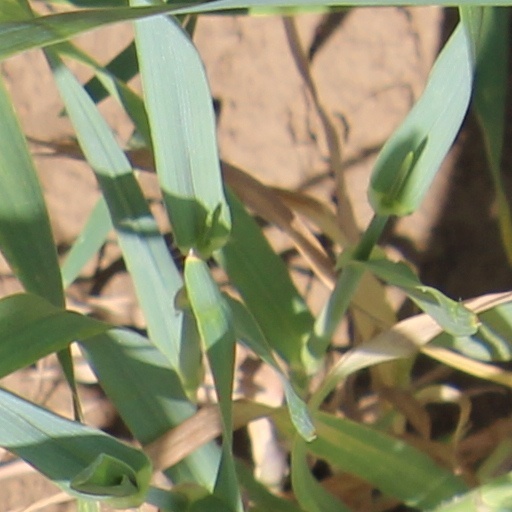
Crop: wheat